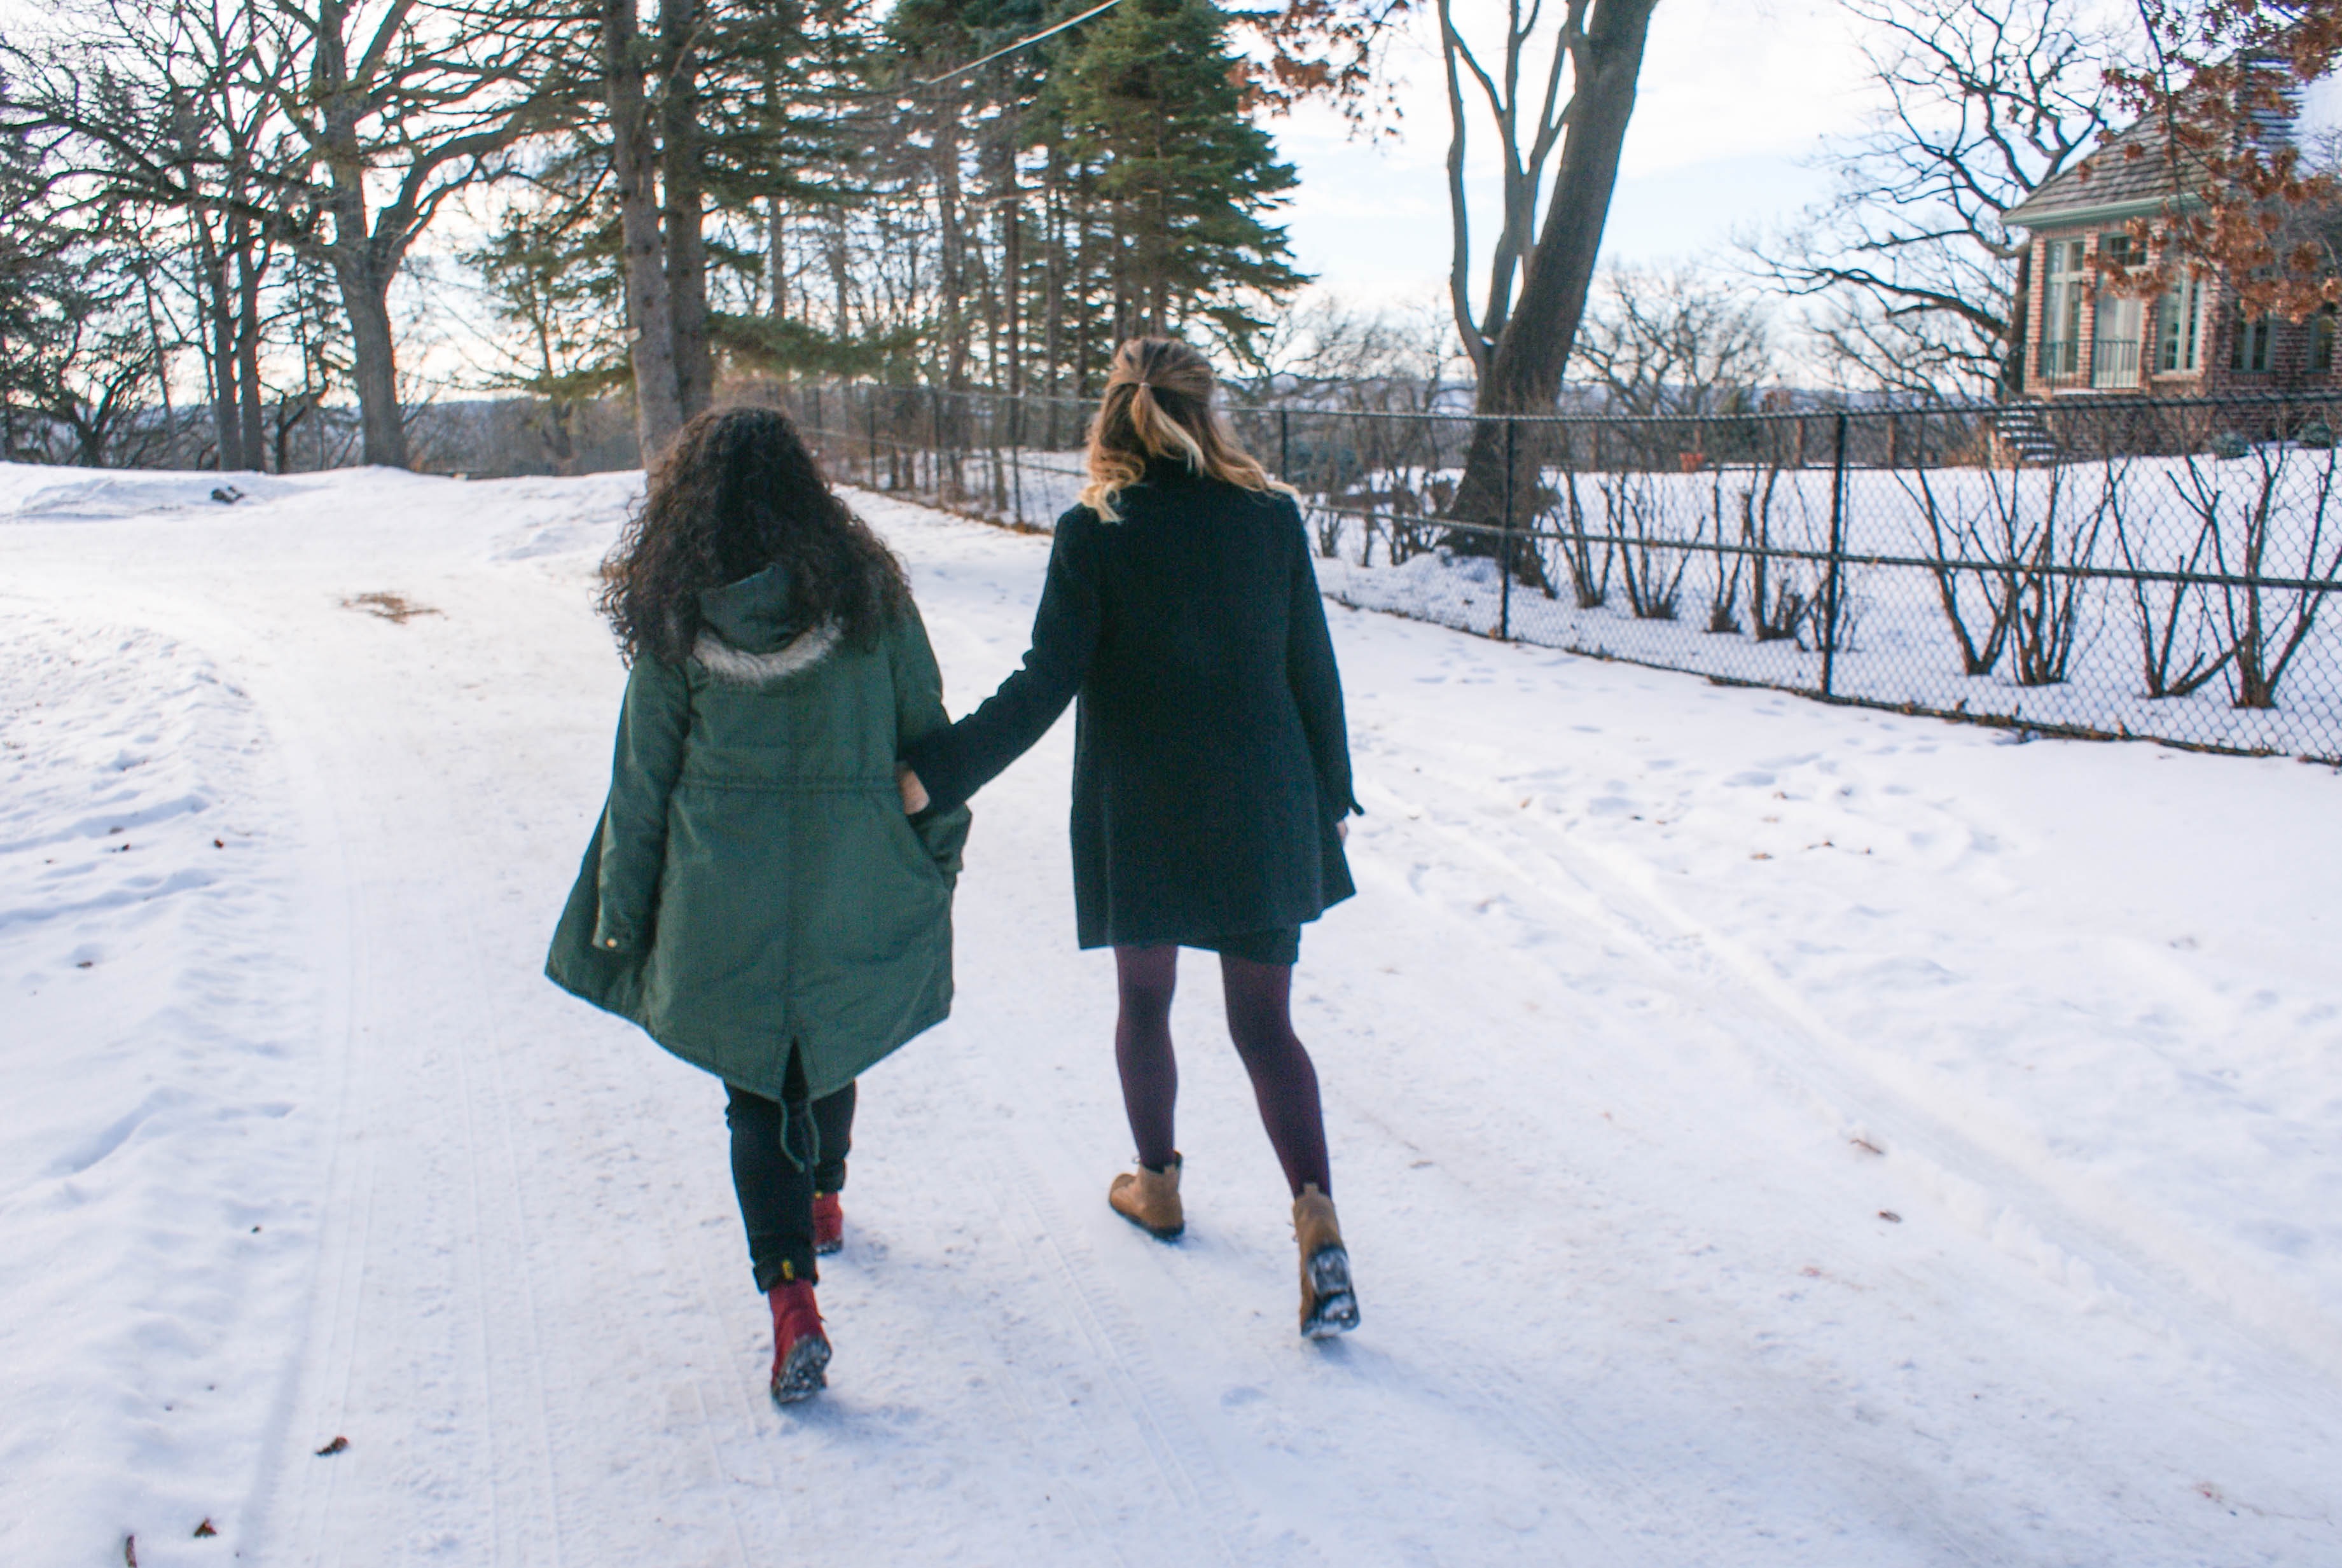
snow, winter, spring, weather, clothing, season, dress, footwear, blizzard